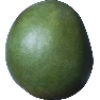
Label: Mango 1